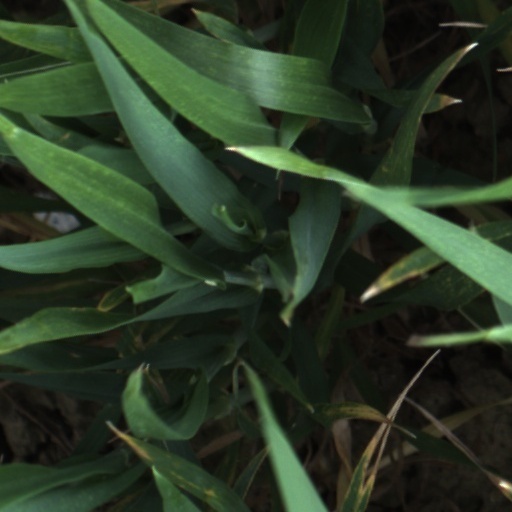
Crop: wheat